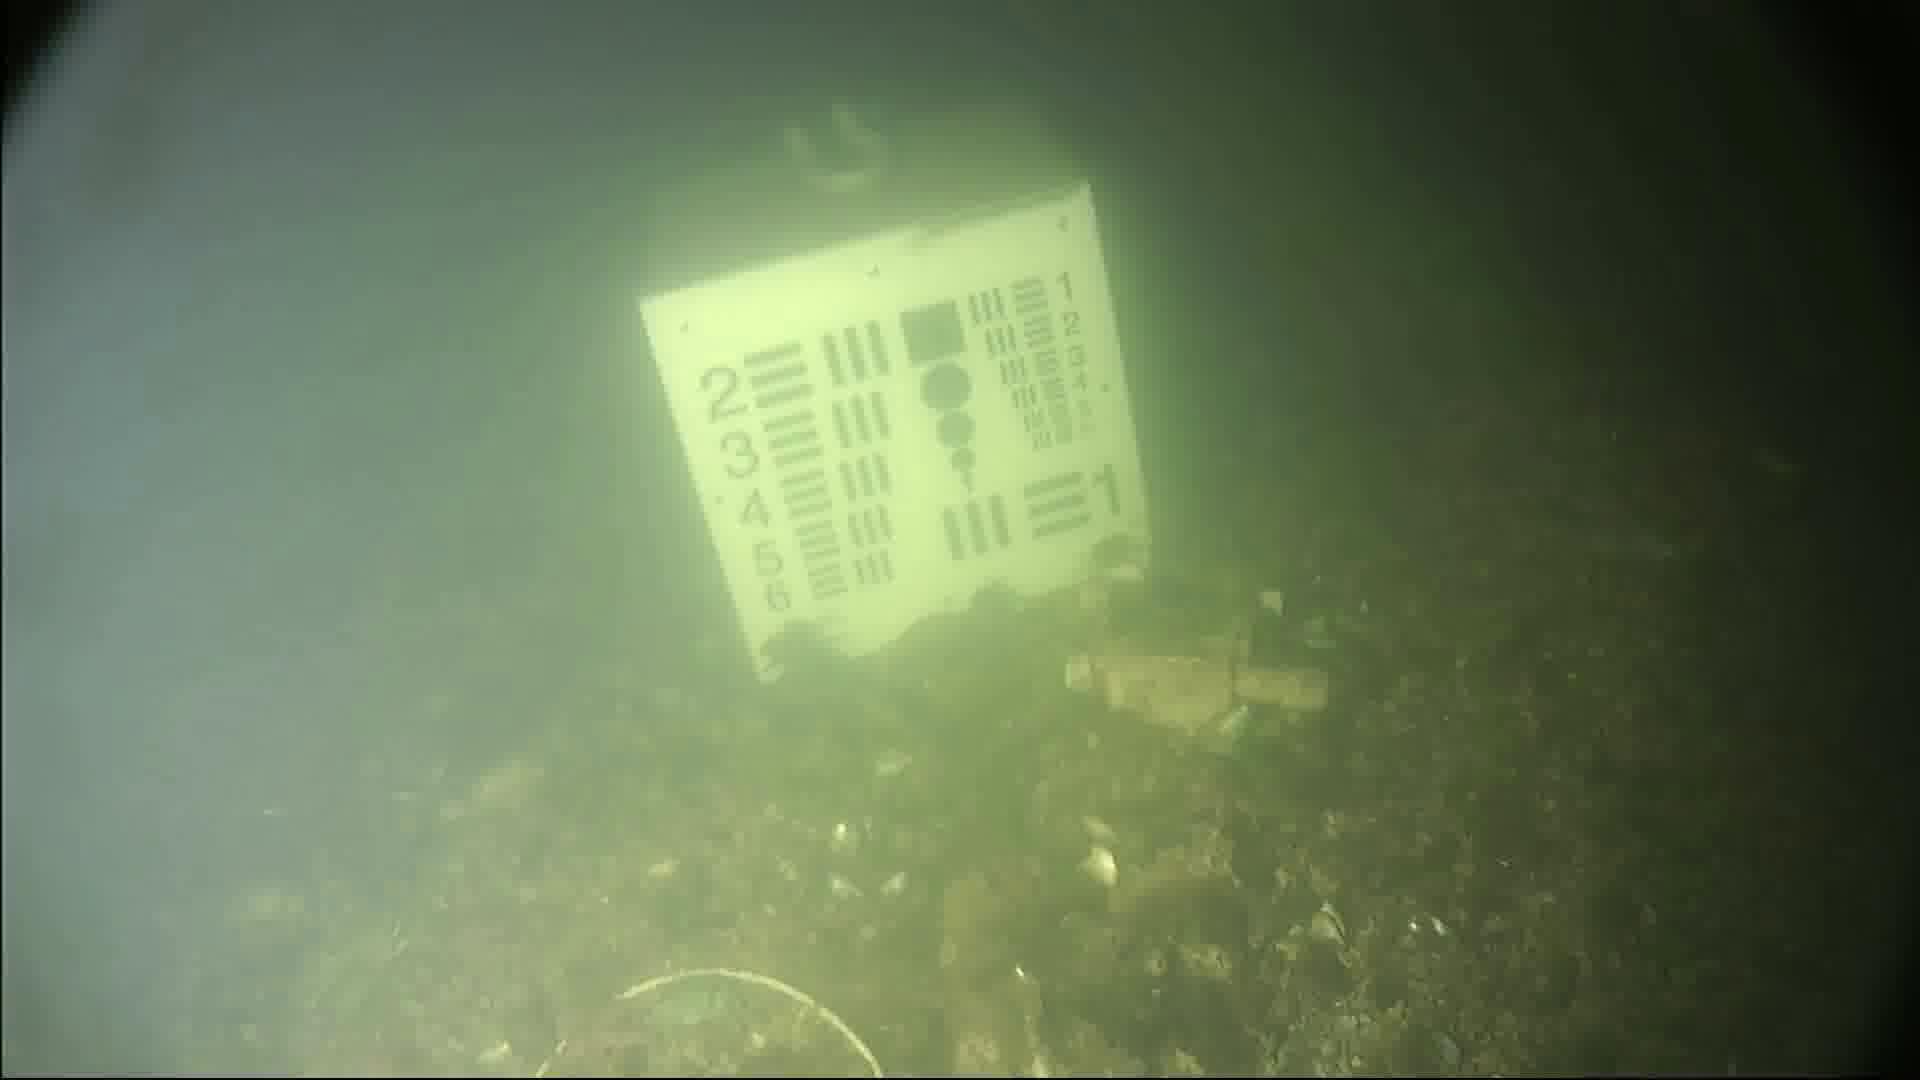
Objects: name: starfish
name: small_fish
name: crab